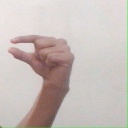
अक्षर: ग